Silver City Daily Press and Independent

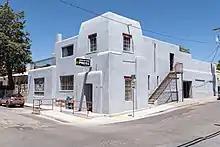
Silver City Daily Press Building at 300 W. Market St.

In April 2007, the "Silver City Daily Press" received the Mark Twain Award from the New Mexico Associated Press Managing Editors (NMAPME). First awarded by NMAPME in 1996, the "Silver City Daily Press" receive the Mark Twain Award in 2007 for their outstanding member cooperation throughout the year 2006.